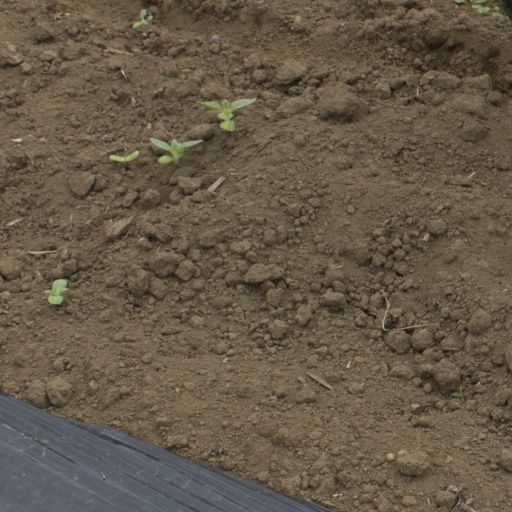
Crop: Jerusalem artichoke